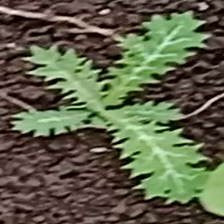
Weed species: Bilayat_(Mexicana_Argemone)